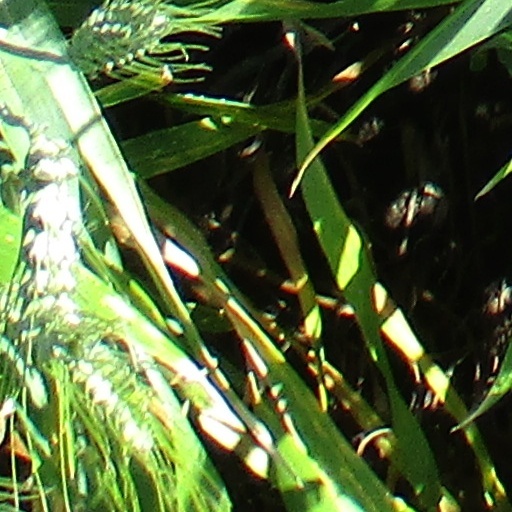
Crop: wheat